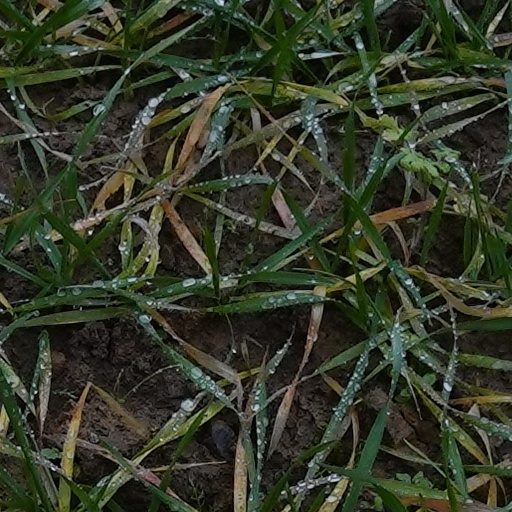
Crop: wheat